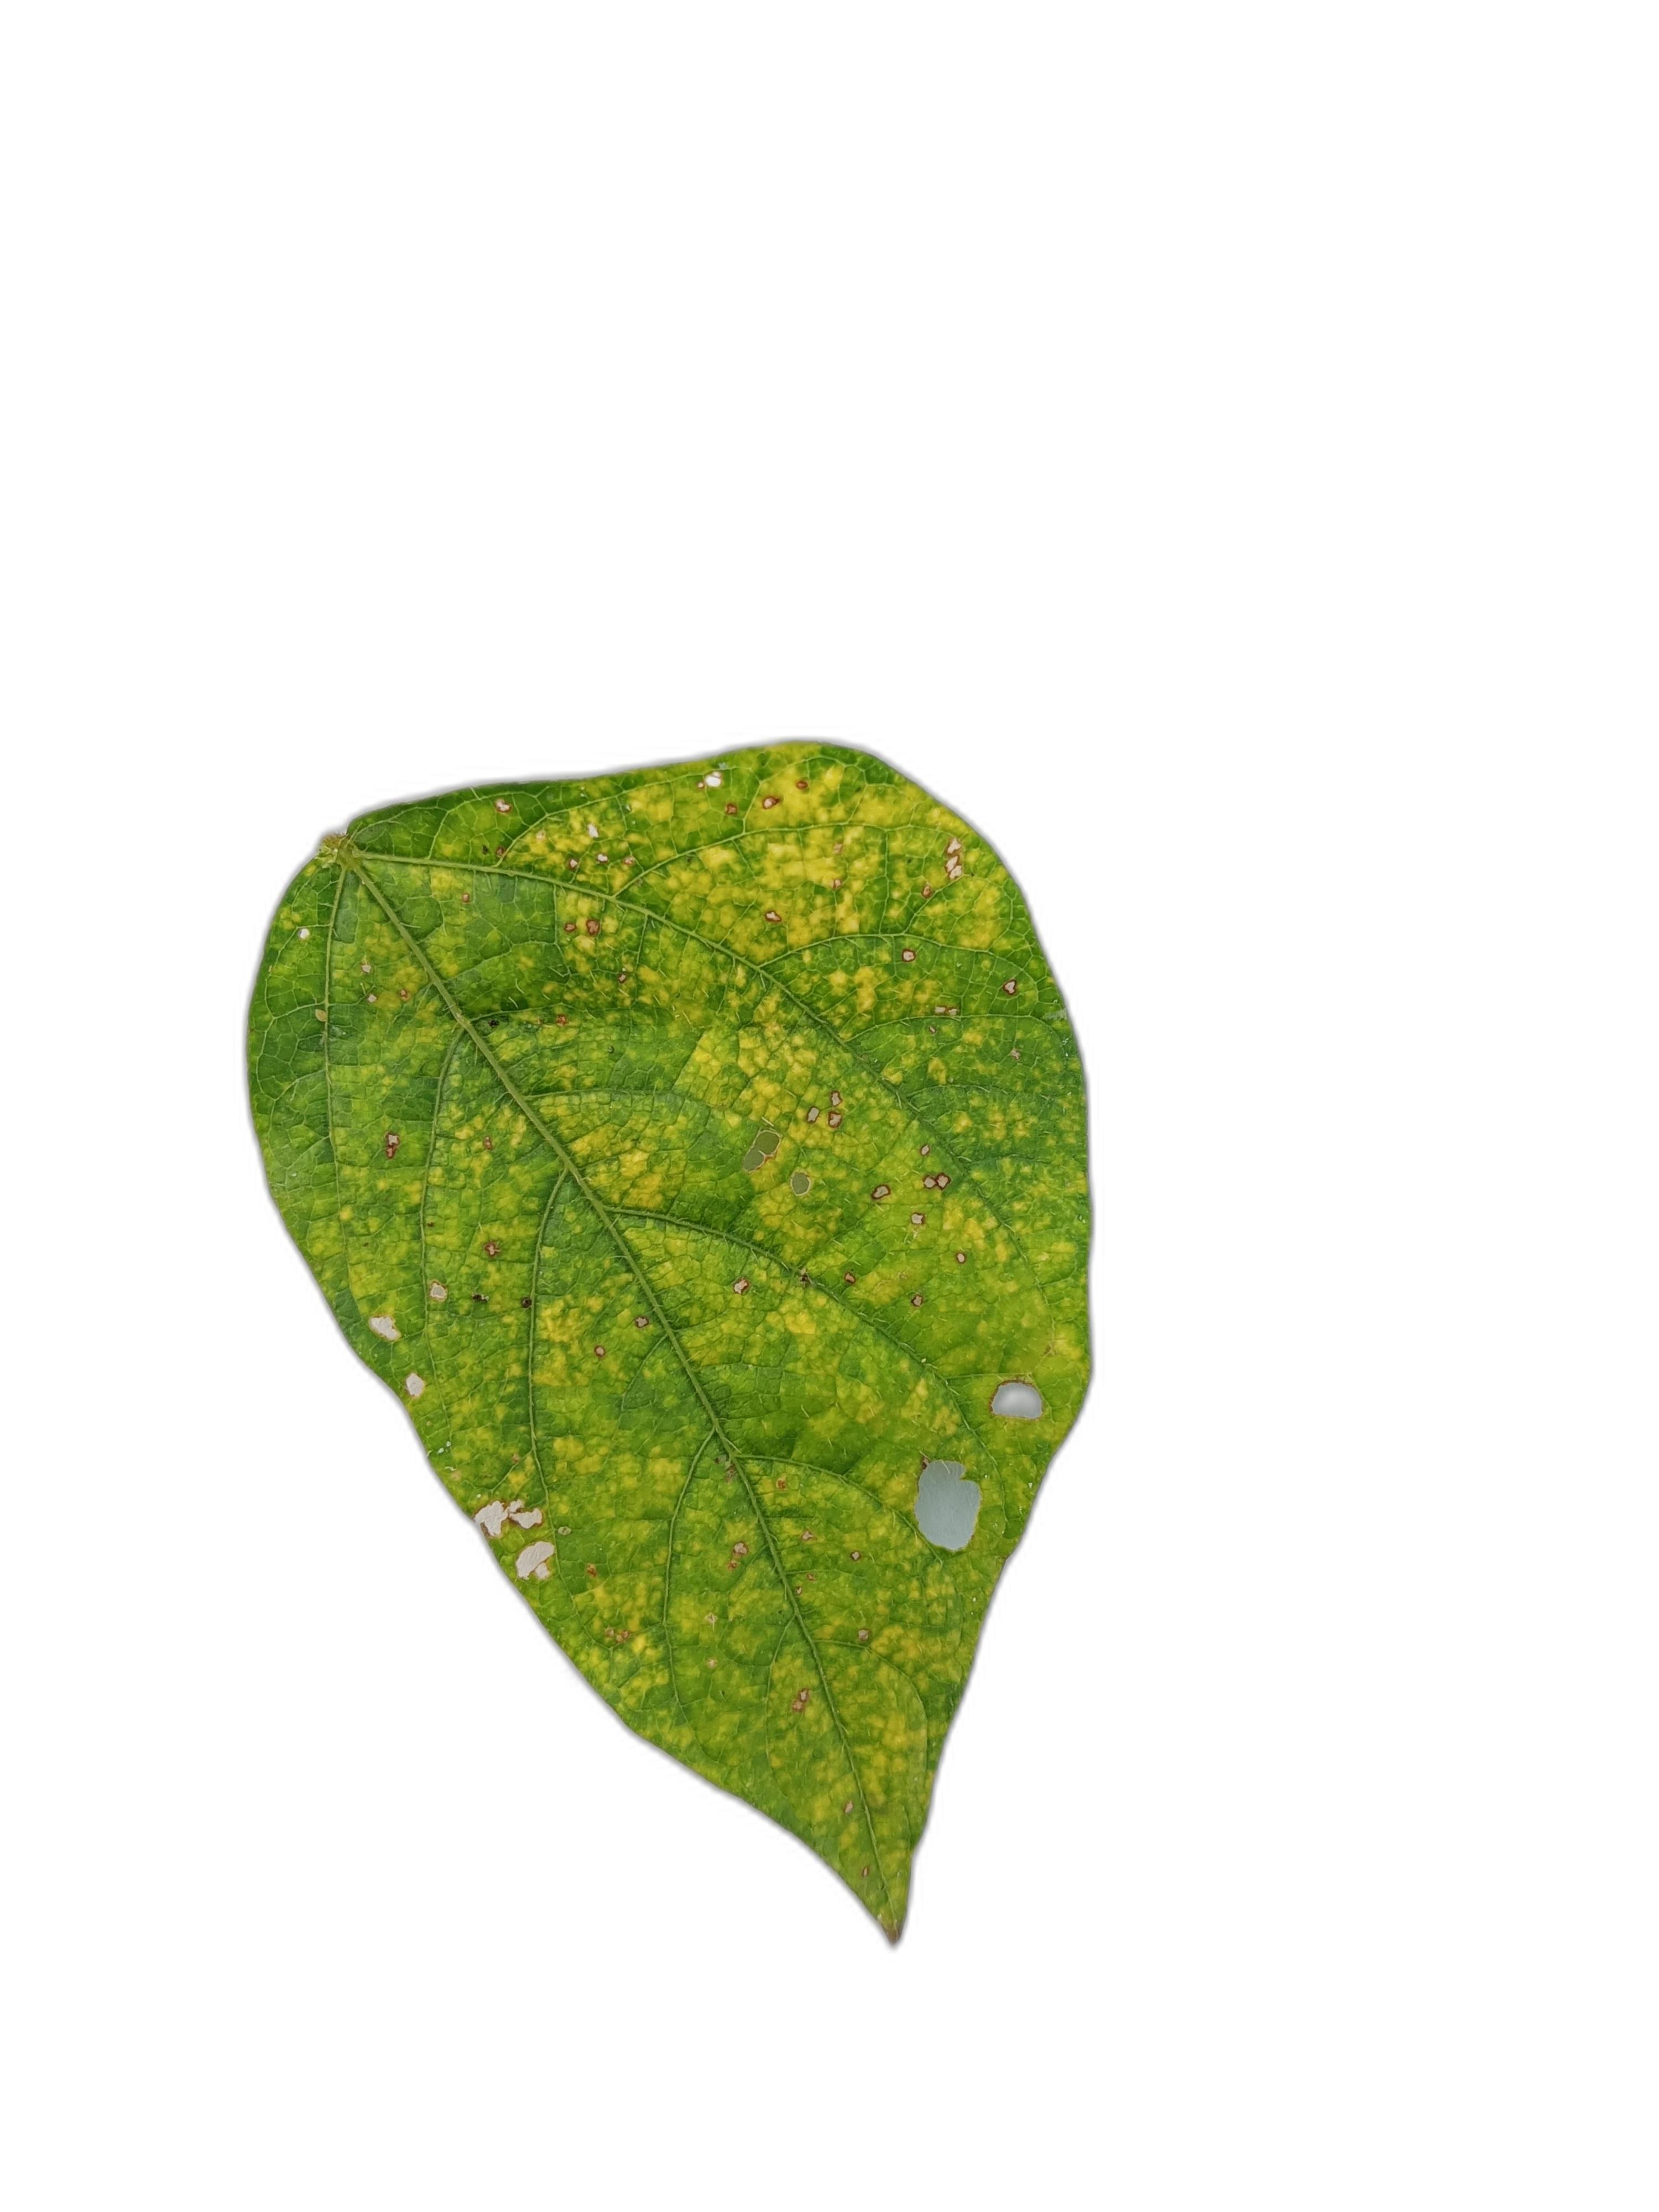
Label: Yellow Mosaic